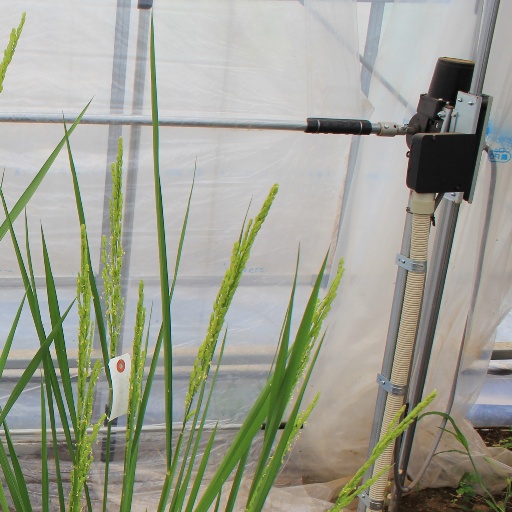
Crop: rice